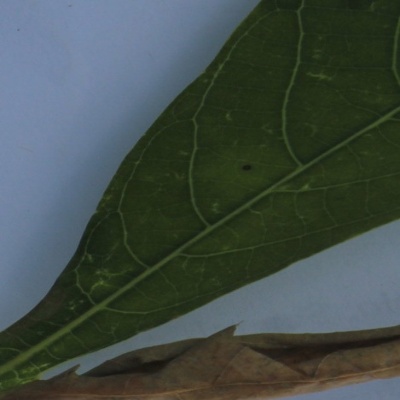
Crop: Cassava
Condition: bacterial blight